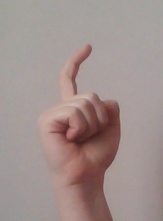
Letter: ra